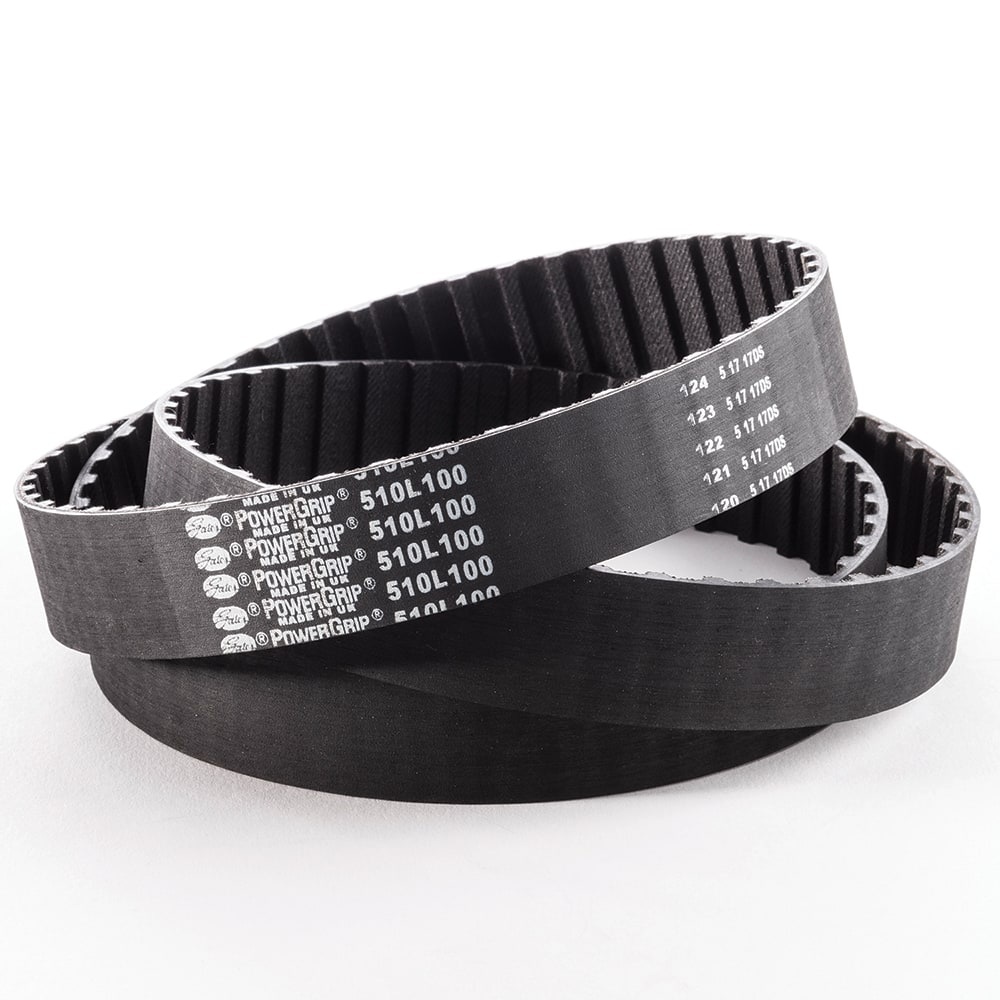
Gates - Belts Belt Style: V-Belts Belt Section: A
Item #: 96334925 Brand: Gates Model #: 92573211 Product Specifications Belts; Belt Style: V-Belts ; Belt Section: A ; Outside Length: 84.220 (Decimal Inch); Outside Length: 2139.19 (mm); Belt Width: 0.536 (Decimal Inch); Belt Width: 13.61 (mm) Belt Style V-Belts Belt Section A Outside Length (Decimal Inch) 84.220 Outside Length (mm) 2139.19 Belt Width (Decimal Inch) 0.536 Belt Width (mm) 13.61 Belt Number A82 Belt Internal Length (Decimal Inch) 82.06 Belt Internal Length (mm) 2084.32 Number of Ribs 0.000 Number of Teeth 0 Belt Pitch 0.2 Material Rubber Compound Belt Height 0.344 Color Black Style Banded V-Belt Maximum Temperature (F) 140
Brand: Gates
Category: Hardware > Hardware Accessories > Tool Storage & Organization > Tool & Equipment Belts > Electrician Belts